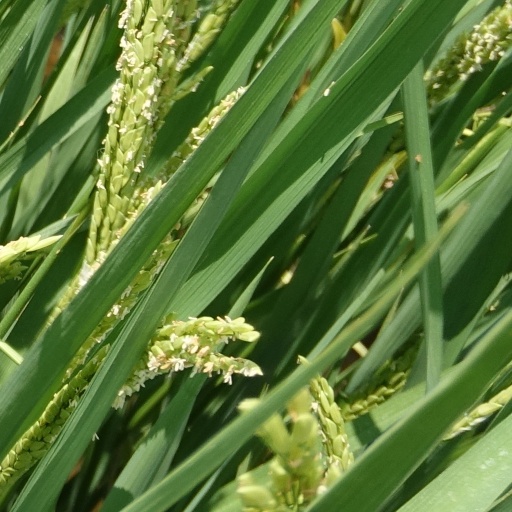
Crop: rice